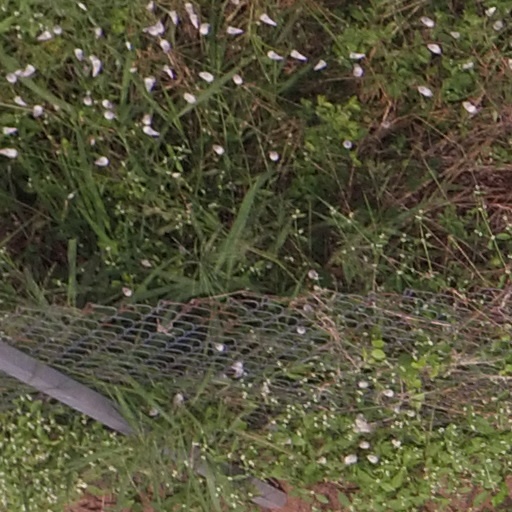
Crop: maize; corn